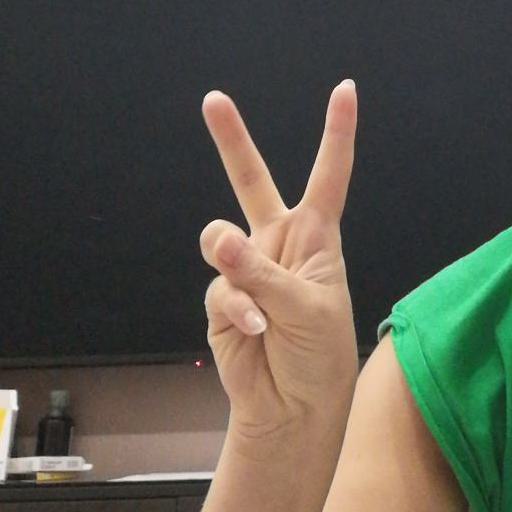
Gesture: peace